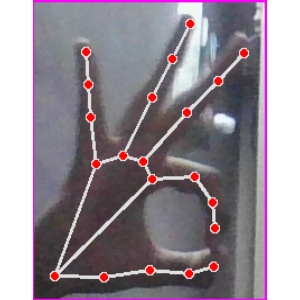
अक्षर: ण